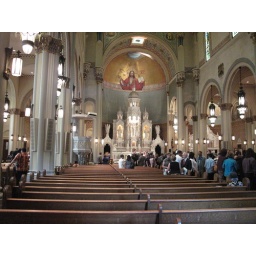
A day walking around SF. Random pictures of beautiful building and steetsA day walking around San Francisco. Random pictures of beautiful streets and buildings.